Showboat (dragster)

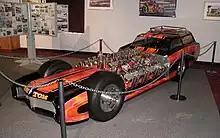
Tommy Ivo's "Showboat" dragster with the body on

Showboat is a four-engined four-wheel-drive exhibition slingshot dragster, built by "TV Tommy" Ivo in the 1960s.